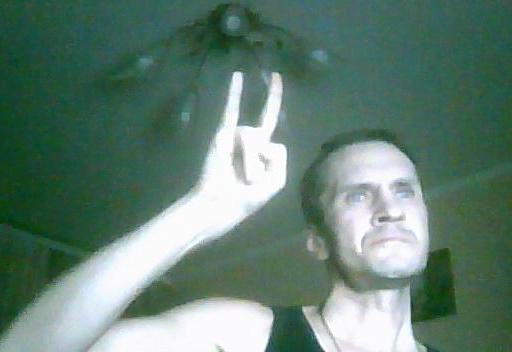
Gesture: rock